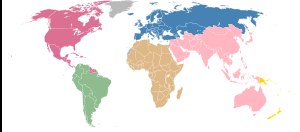
Fodbold / Styrende organer
Regionale fodboldforbund i verden      Asian Football Confederation i Asien og Australien      Confederation of African Football i Afrika      CONCACAF i Nord-, Mellem- og Sydamerika      CONMEBOL i Sydamerika      Oceania Football Confederation i Oceanien      UEFA i Europa og Asien
Fodbold er en holdsport spillet af to hold á 11 spillere, som bruger en bold. Spillet betragtes som den mest udbredte sport i verden og spilles på en rektangulær bane af naturgræs eller kunstgræs. Meningen med spillet er at score ved at få bolden ind i modstanderens mål. Ingen spillere må røre bolden med hænderne inden for banens afmærkede område udover målmændene, der har tilladelse til at spille bolden med hænderne i eget felt. Resten af holdet bruger oftest fødderne til at spille bolden, nogle gange med deres torso eller hoved for at få fat i bolden i luften. Holdet, der har scoret flest mål ved fodboldkampens afslutning, vinder. Hvis stillingen er lige ved spillets afslutning, er fodboldkampen endt uafgjort. I nogle konkurrencer, hvor der skal findes en vinder, kan der blive forlænget spilletid og/eller en straffesparkskonkurrence.